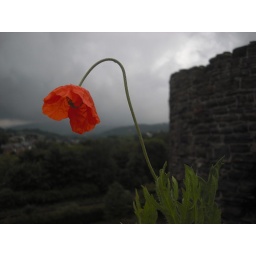
A lone flower popping up over the castle walls at Conwy.